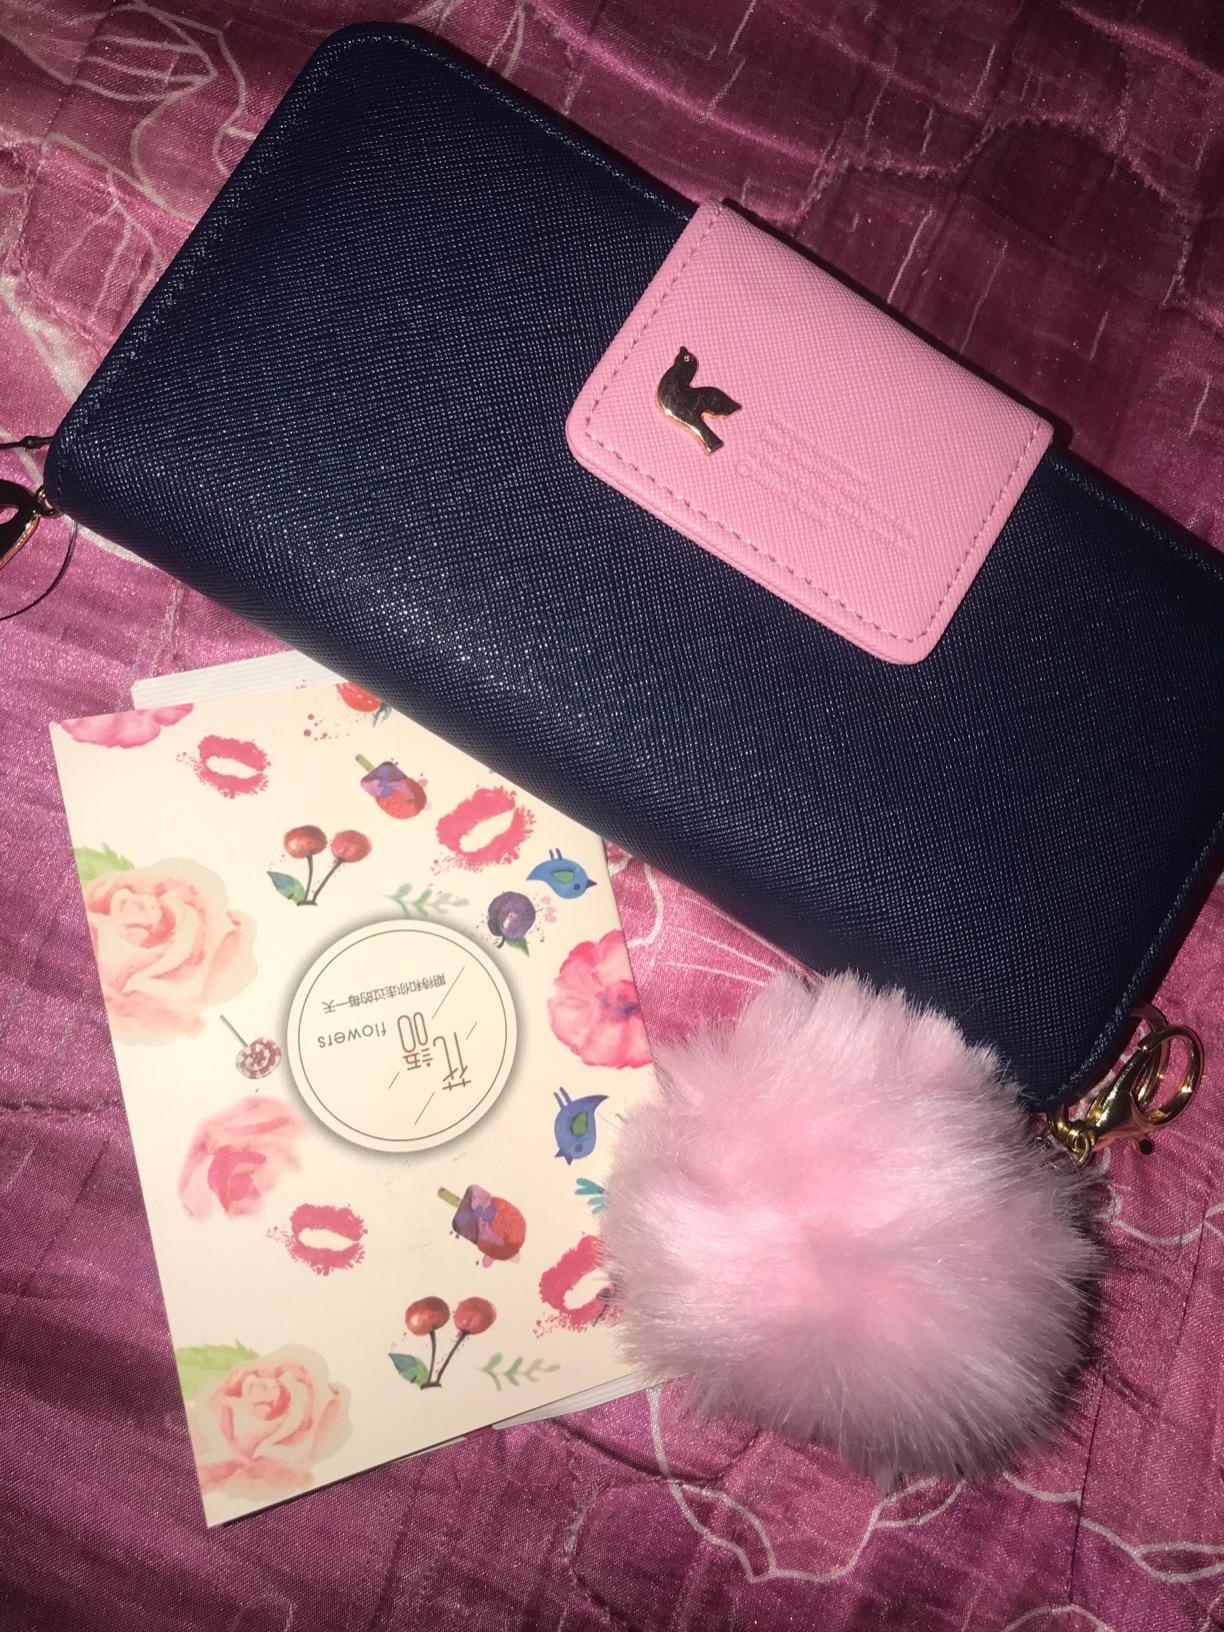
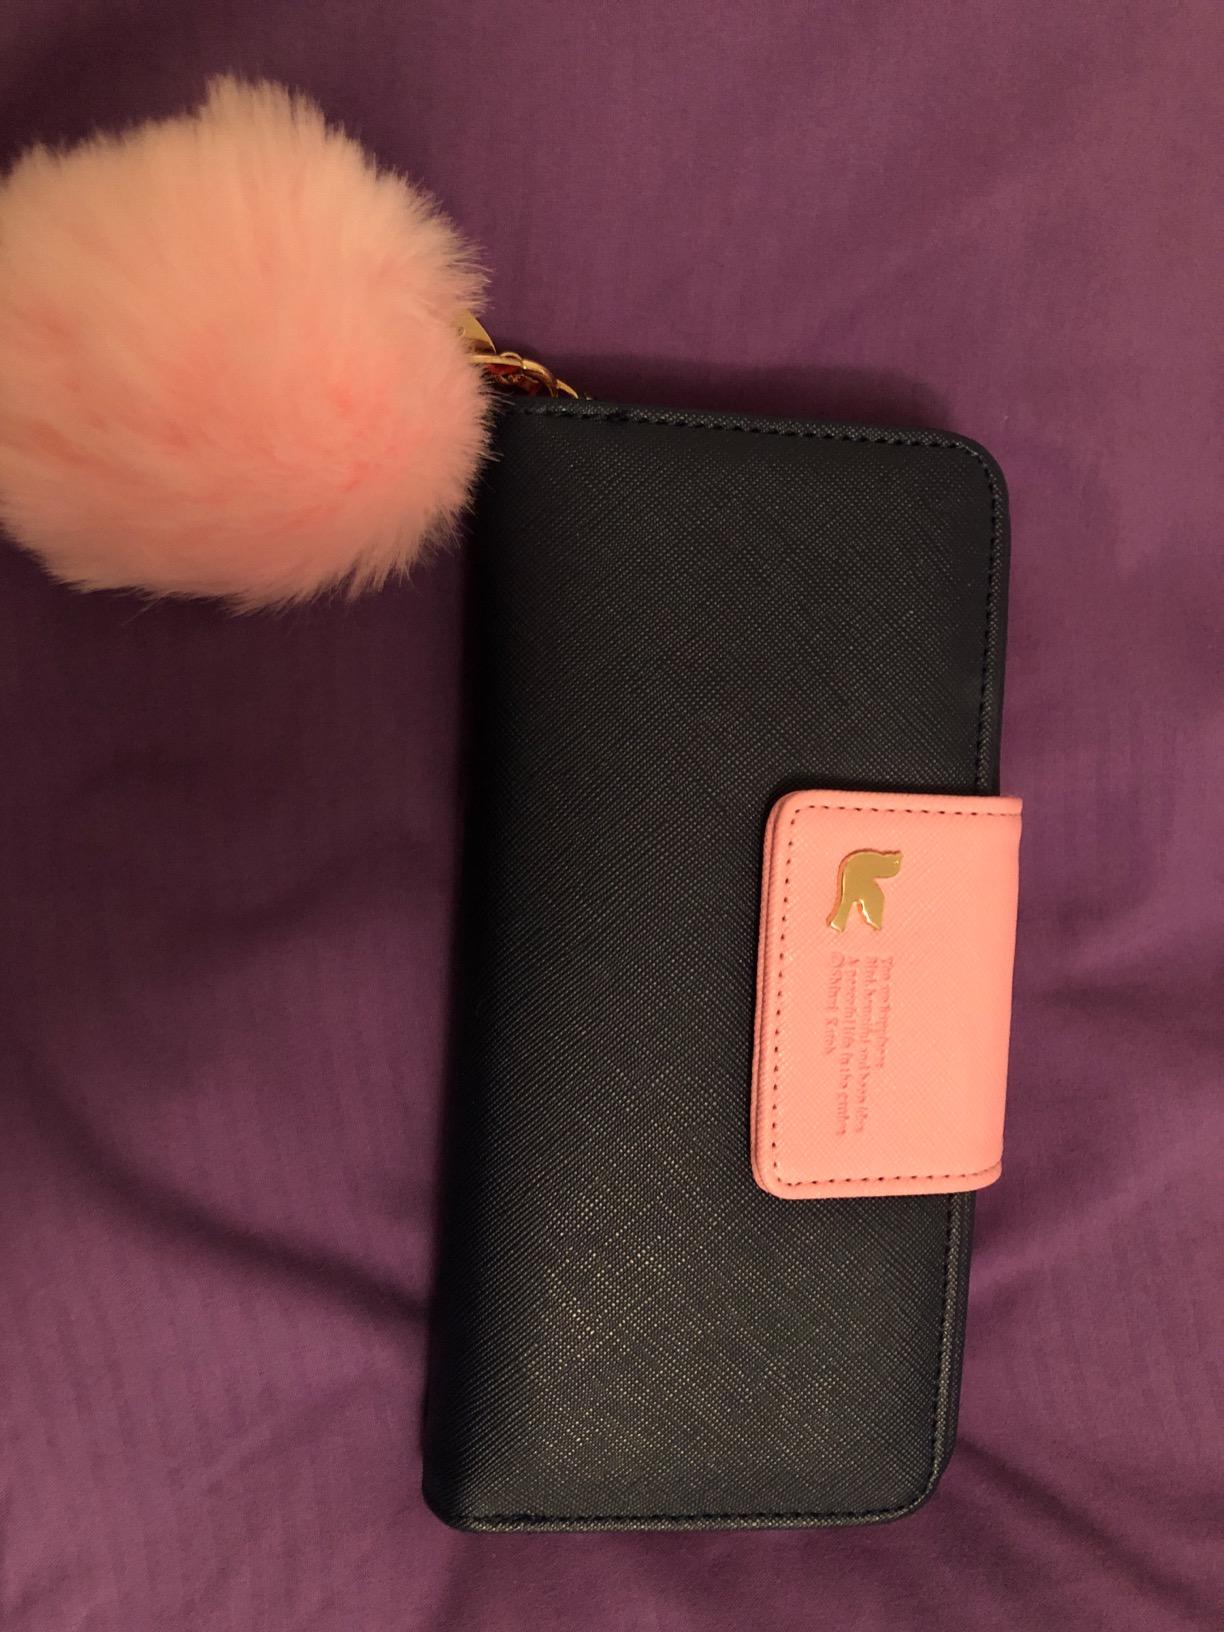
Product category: accessories_handbag
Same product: yes